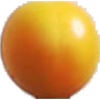
Label: Cherry Wax Yellow 1